Sleep induction

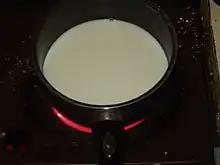
Milk being warmed on a stove

A cup of warm milk or a milk-based drink is traditionally used for sleep induction. Hot chocolate is also a traditional bedtime drink but this contains high levels of xanthines (caffeine and theobromine), which are stimulants and therefore may be counterproductive. Also, a pinch of turmeric powder with warm milk reduces stress and induces sleep. The flavor of the milk can be improved by adding honey and/or vanilla.